Saigon Adventist Hospital

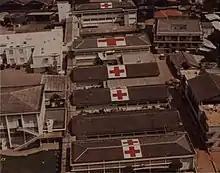
Aerial view of the 3rd Field Hospital, Saigon, May 1970

In March 1973, the hospital was moved from the location at the Phu Nhuan crossroads to the former US Army 3rd Field Hospital. The move was to be temporary until construction of a new hospital at another location was completed.